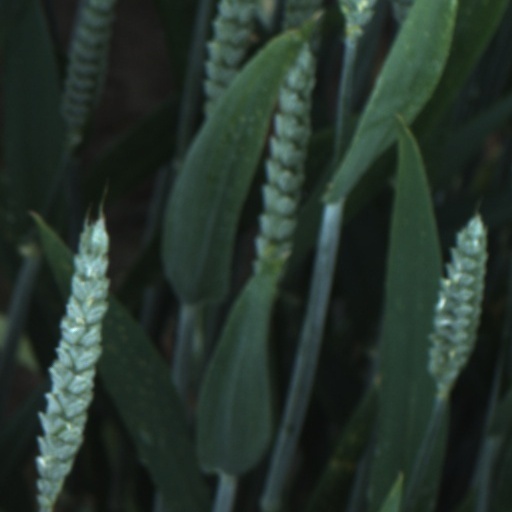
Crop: wheat